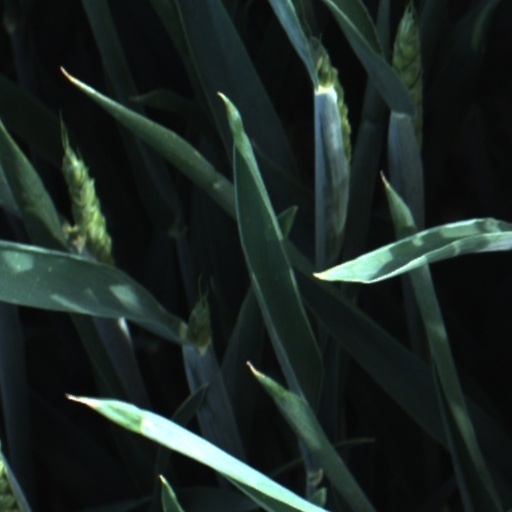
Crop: wheat